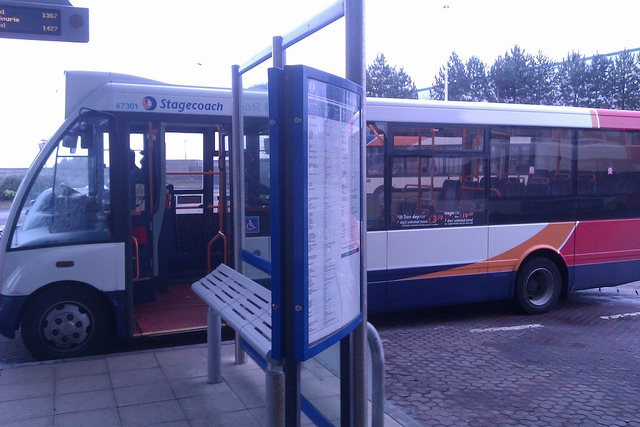
user: Given an image and a question. Answer the question in a short answer. Question: How many people can this bus hold? Short Answer:
assistant: 25